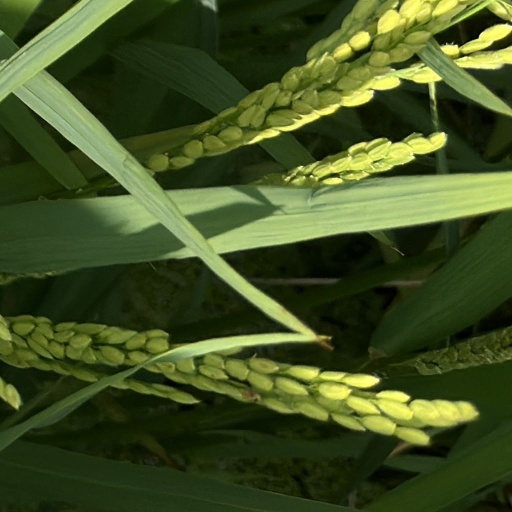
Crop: rice